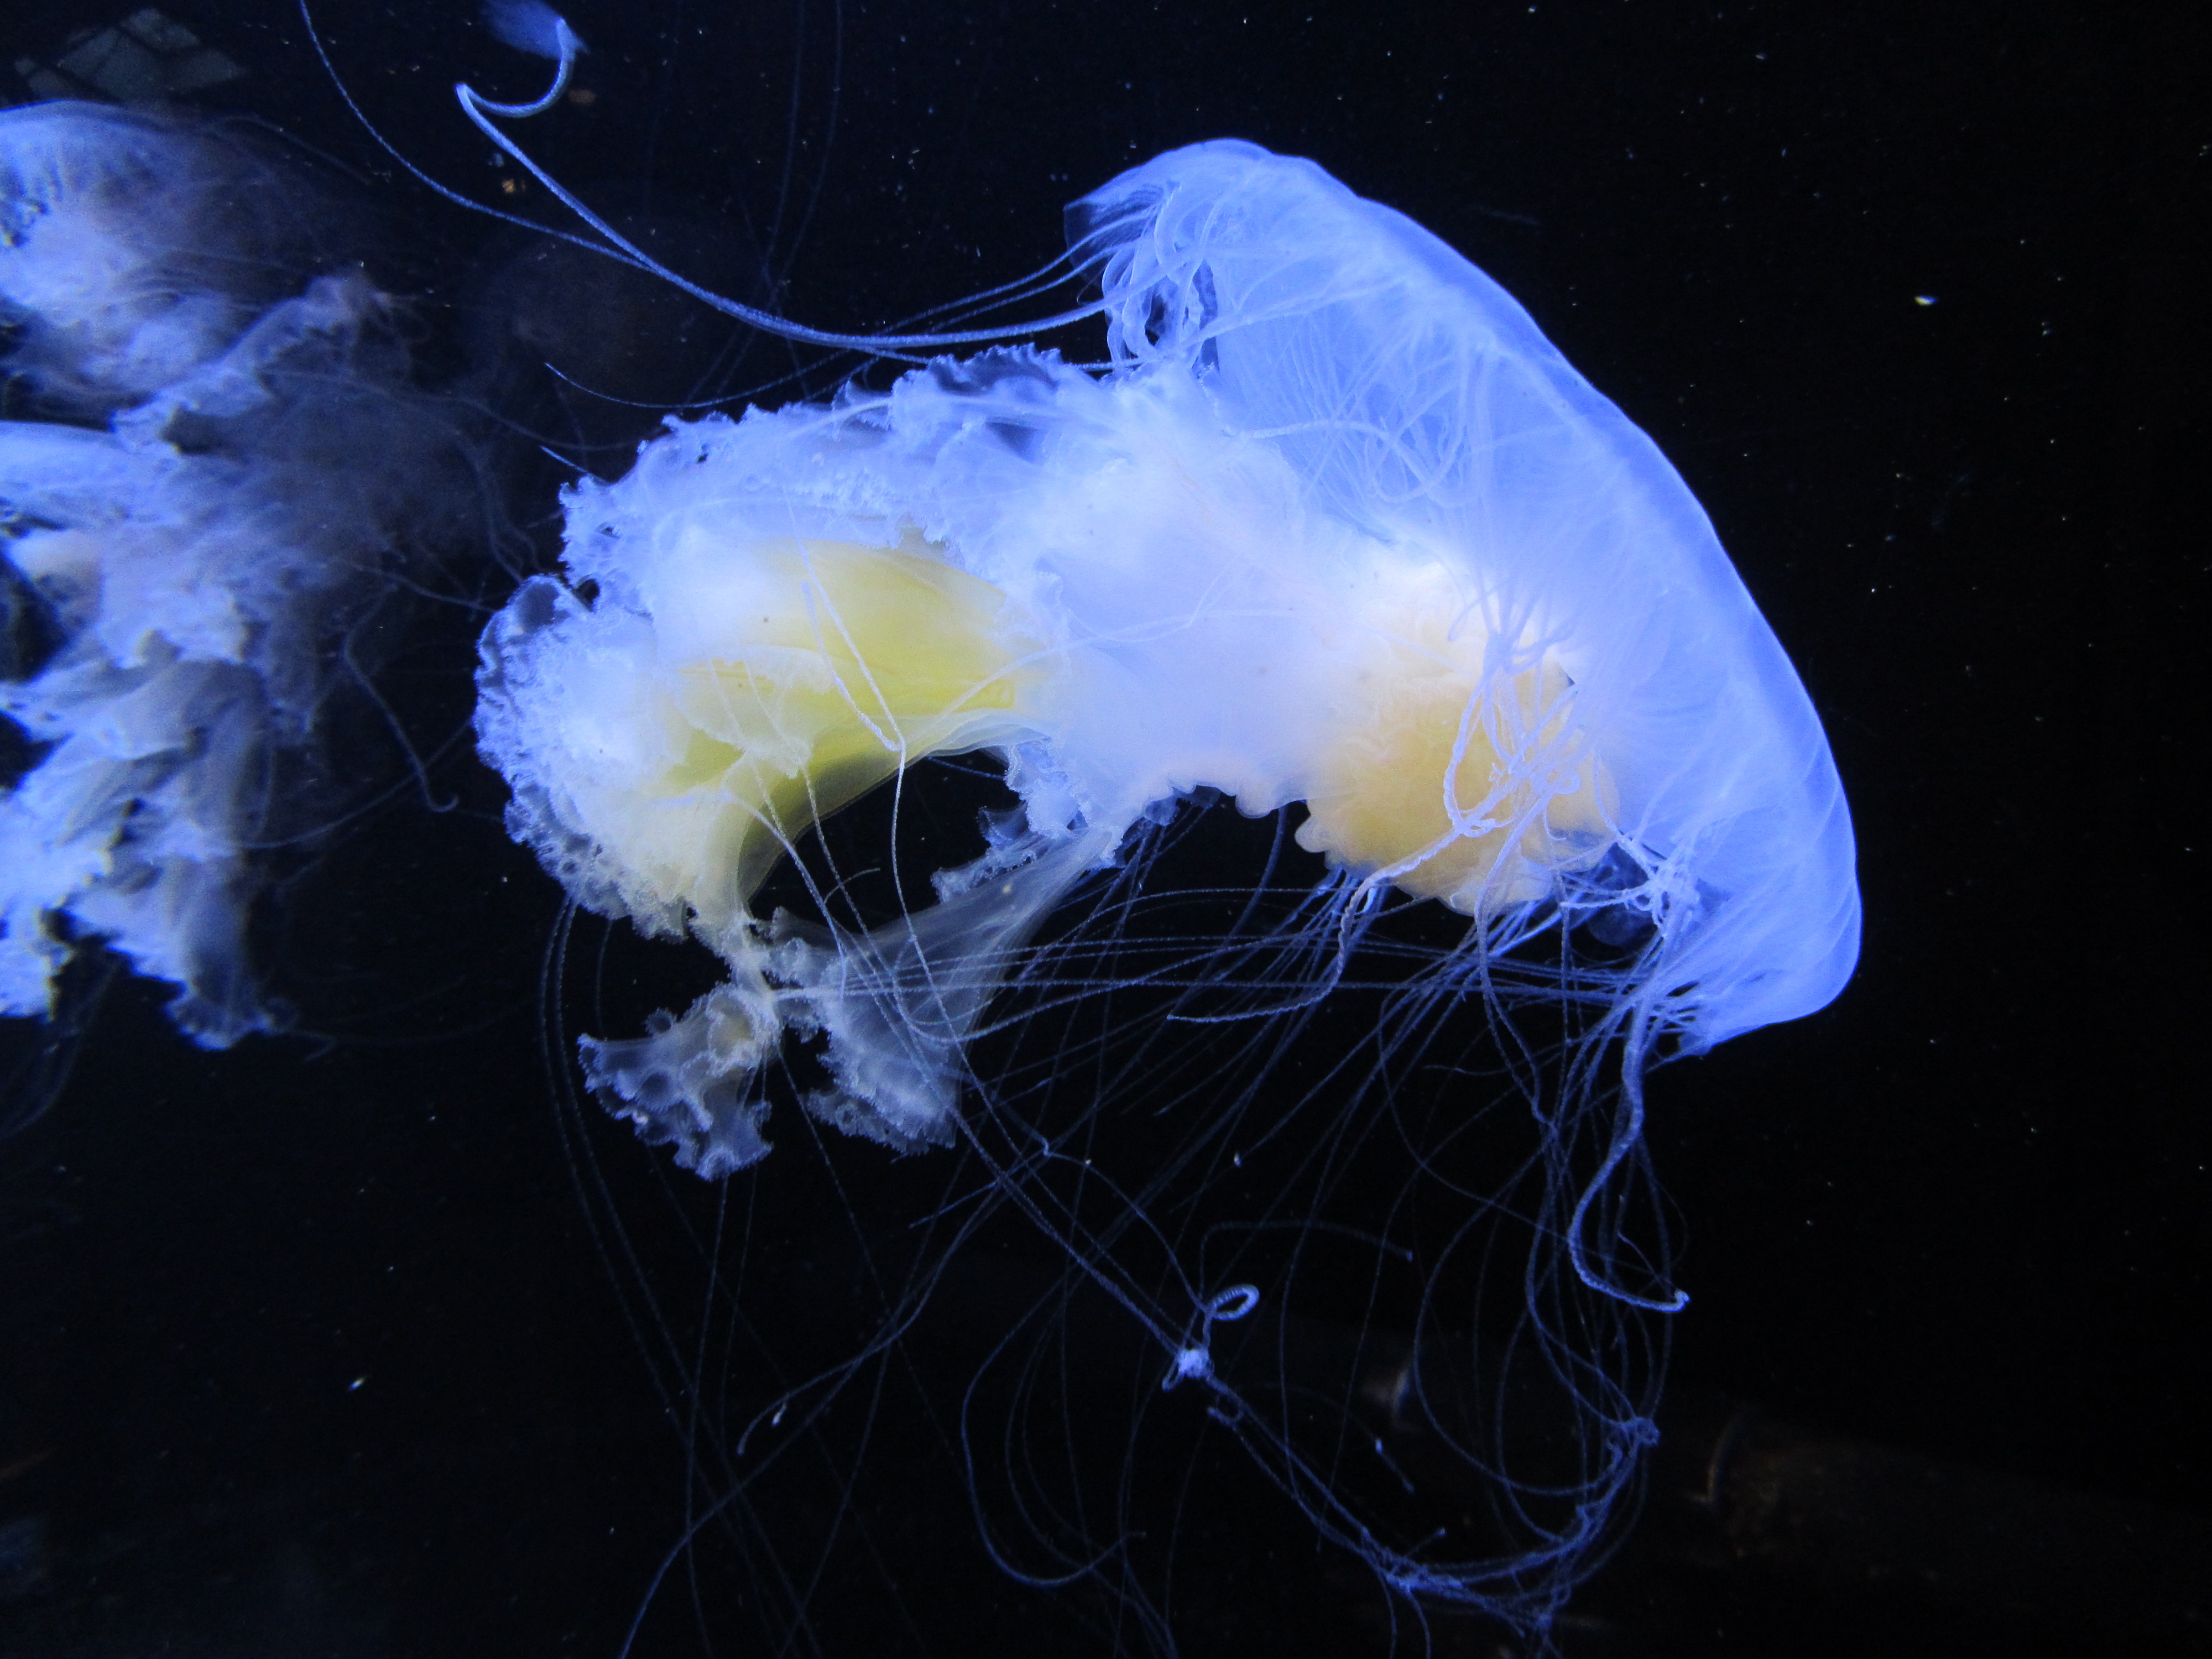
biology, vancouver, jellyfish, invertebrate, medusa, aquarium, cnidaria, macro photography, organism, marine biology, marine invertebrates